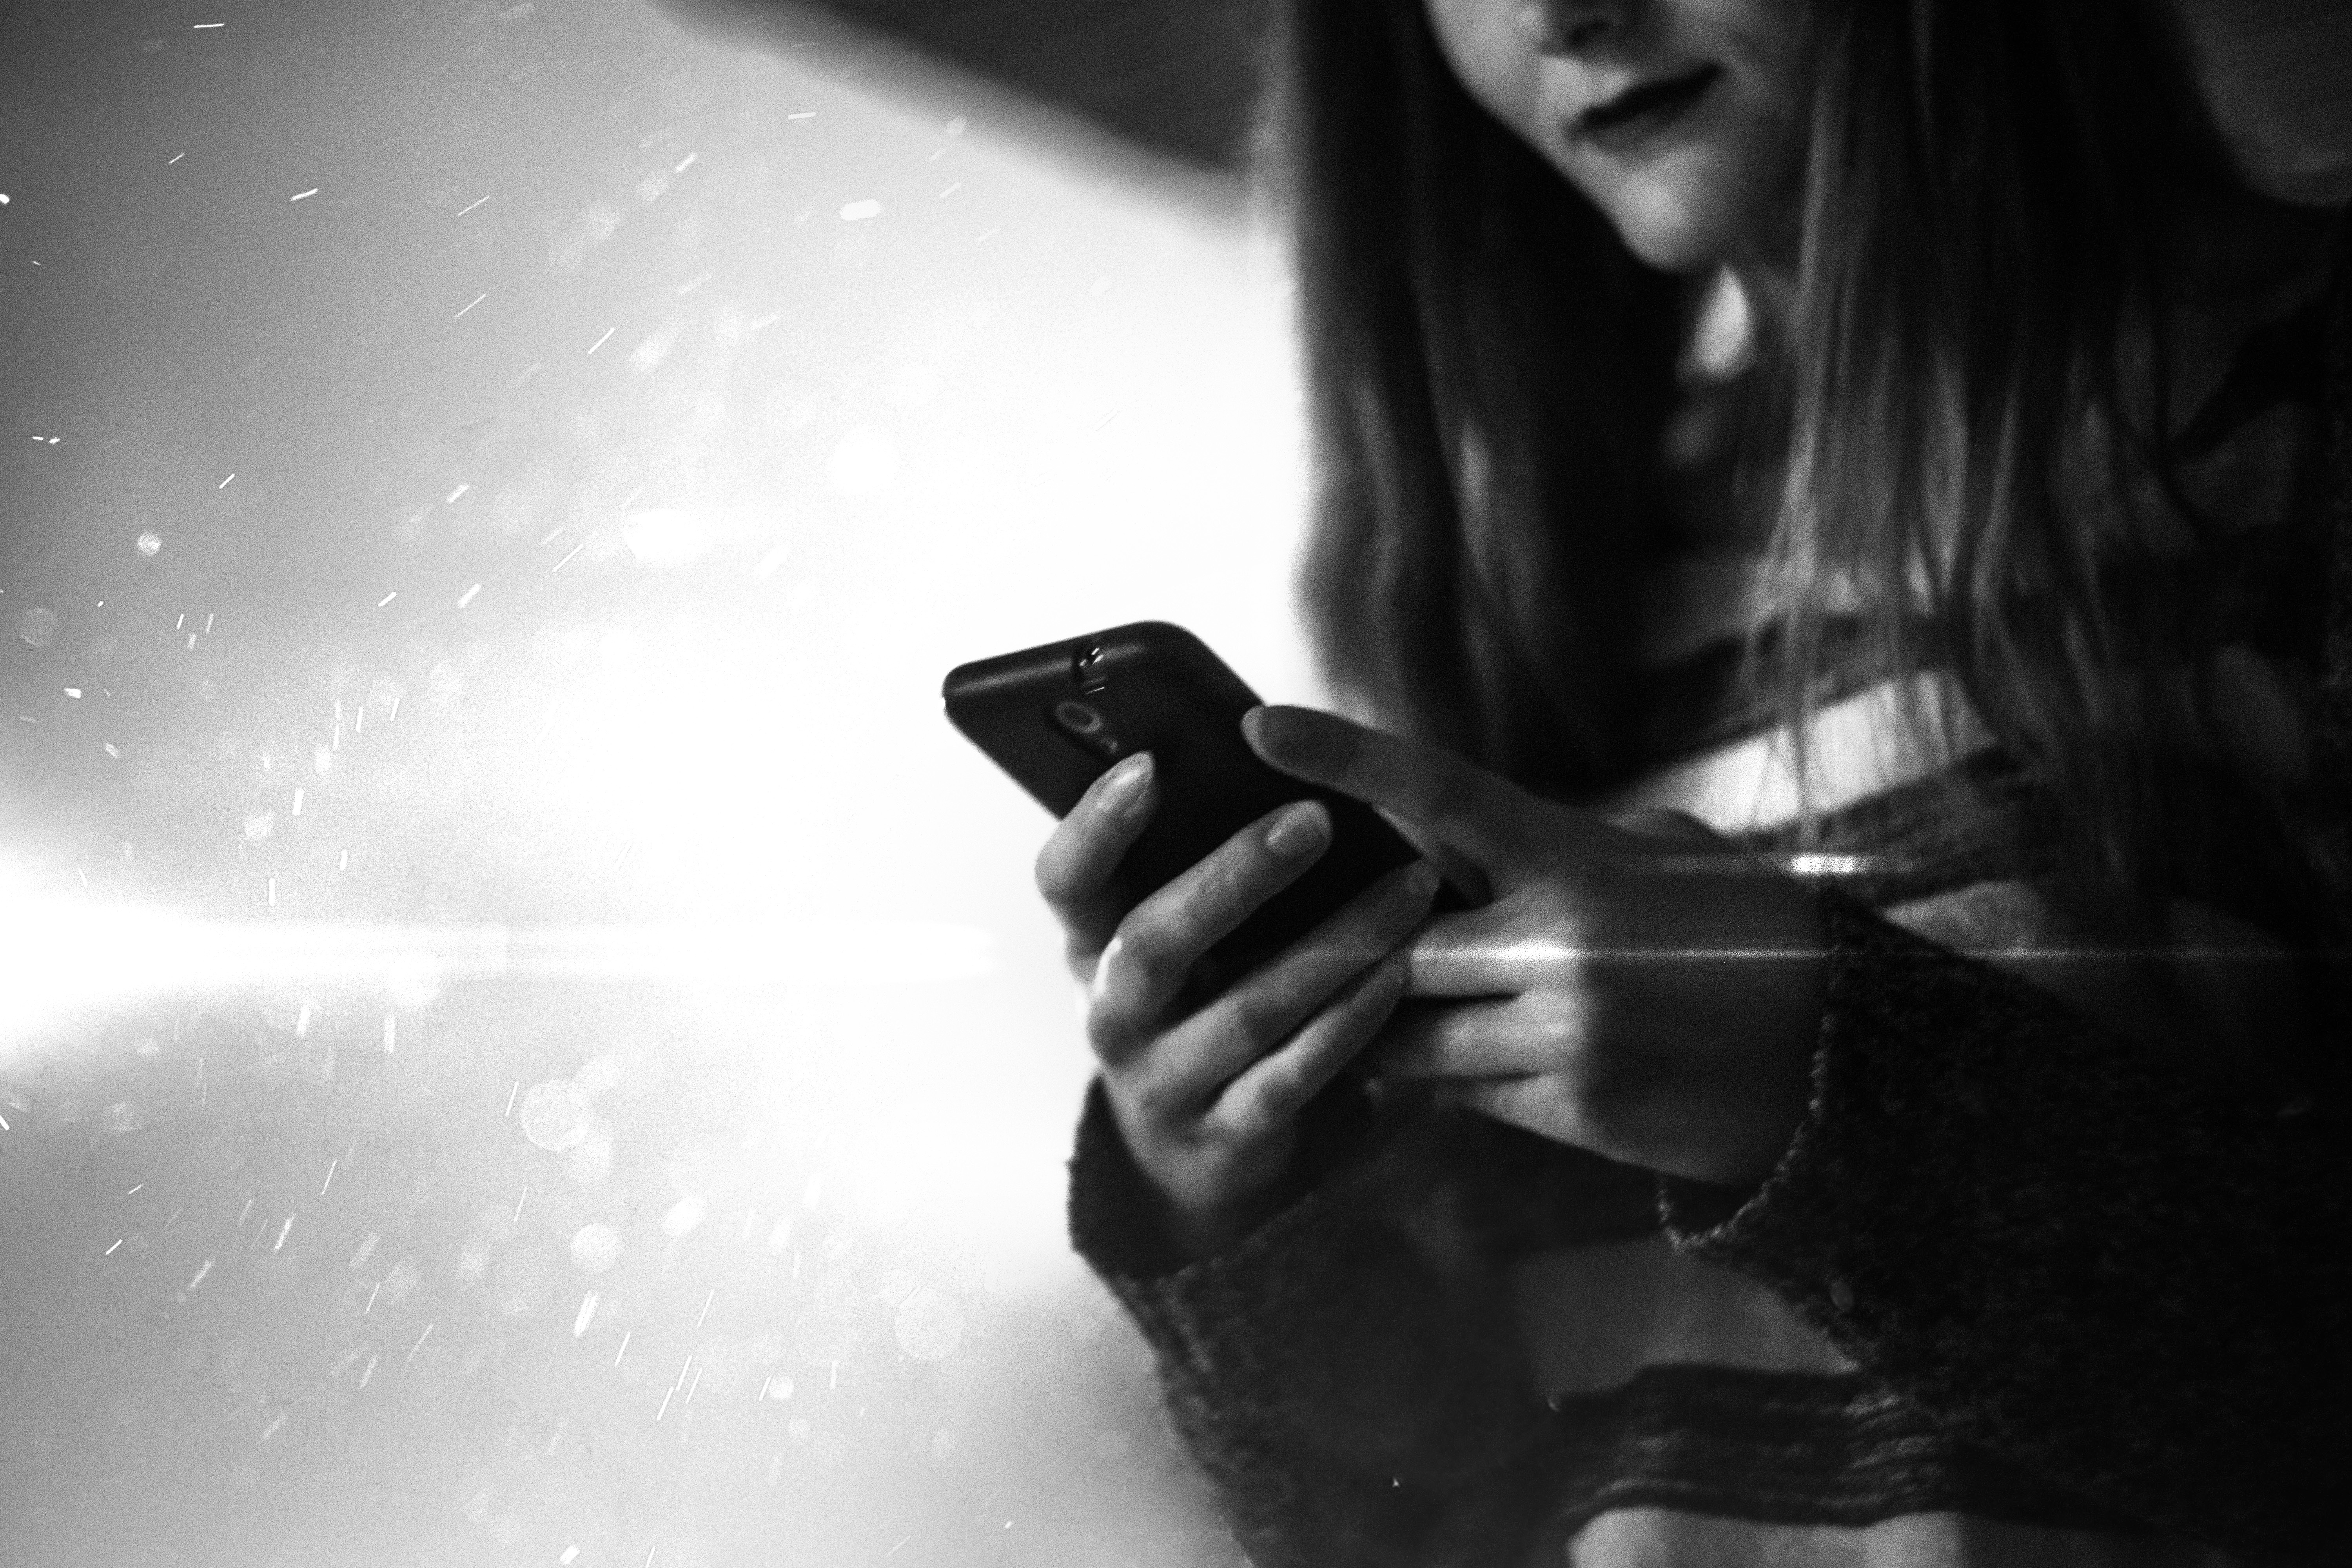
hand, person, light, black and white, girl, white, photography, darkness, black, monochrome, glasses, photograph, beauty, image, emotion, monochrome photography, film noir